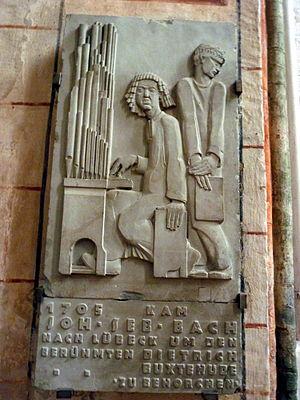
Visite de J.S. Bach en 1705 à la Marienkirche de Lübeck
L’église Sainte-Marie, appelée aussi Notre-Dame de Lübeck, est une église luthérienne de la ville de Lübeck en Allemagne. Elle fut construite de 1250 à 1351. C'était un symbole de la puissance commerciale de Lübeck, ville appartenant alors à la ligue hanséatique. L'église est toujours aujourd'hui un monument important de la ville. Comme le reste de la vieille ville, qu'elle domine de ses hautes flèches, c'est un monument protégé par l'UNESCO. L'église Sainte-Marie est le modèle du gothique de brique du nord de l'Allemagne. Plus de soixante-dix églises de cette région de la Baltique l'ont prise pour exemple.
Dieterich Buxtehude /ˈdiːtʁɪç buksdǝˈhuːðǝ/, né vers 1637 à Helsingborg ou Buxtehude ou Oldesloe et mort le 9 mai 1707 à Lübeck, est un musicien, organiste et compositeur allemand d'ascendance danoise. Établi à Lübeck, l'une des villes les plus actives sur le plan musical en son temps, il compose pour la liturgie, mais aussi pour des concerts spirituels ou profanes plaisant au public local, notamment les Abendmusiken, veillées musicales de l'Avent dont il fait une institution qui se perpétue jusqu'au XIXᵉ siècle.